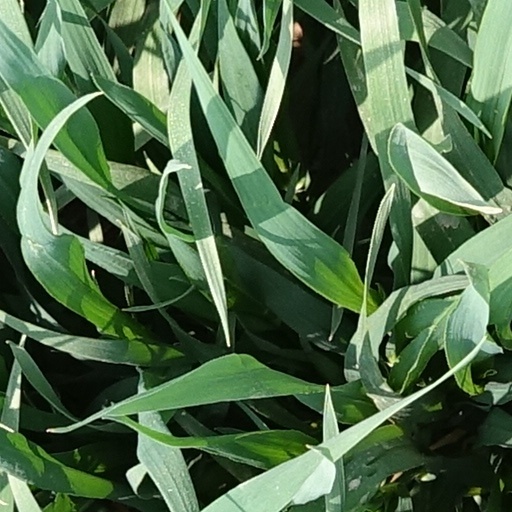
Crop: wheat